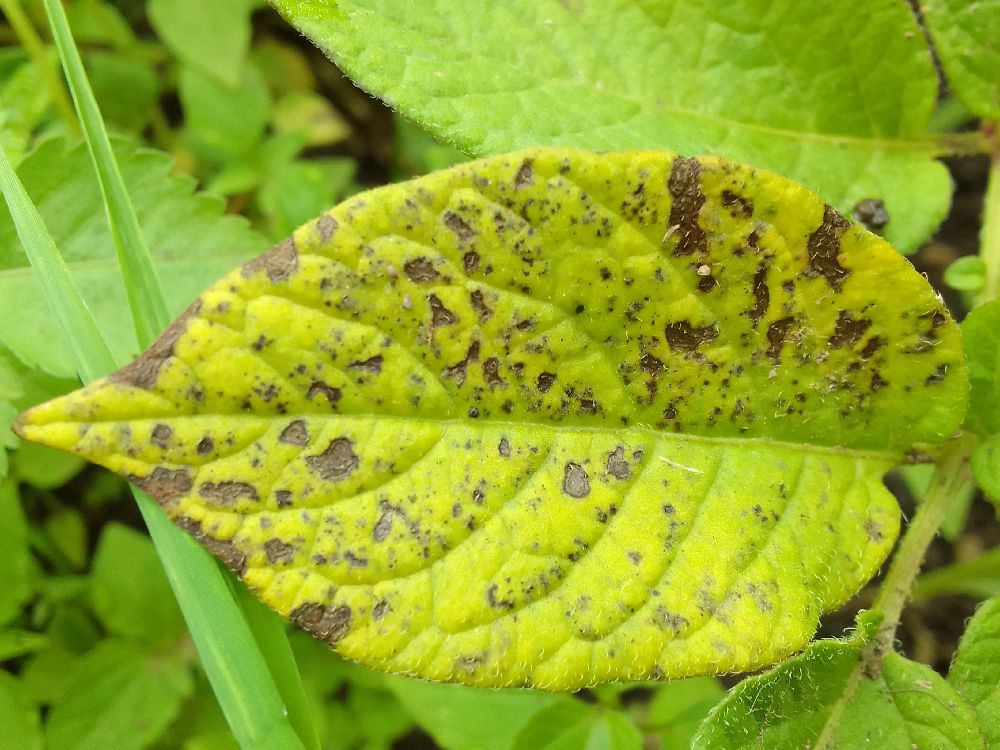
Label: Early blight